Gambang kromong

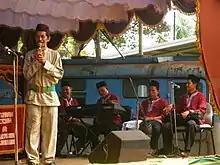
Gambang Kromong

Gambang kromong is a traditional orchestra of Betawi people which is a blend of gamelan, Western music and Chinese-style pentatonic base tones. Gambang kromong is closely associated with the Chinese Betawi community, especially the Chinese Peranakan, most of whom originated in southern Fujian. It was popular in the 1930s.